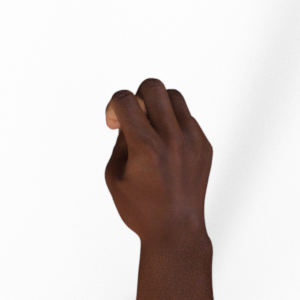
Label: rock